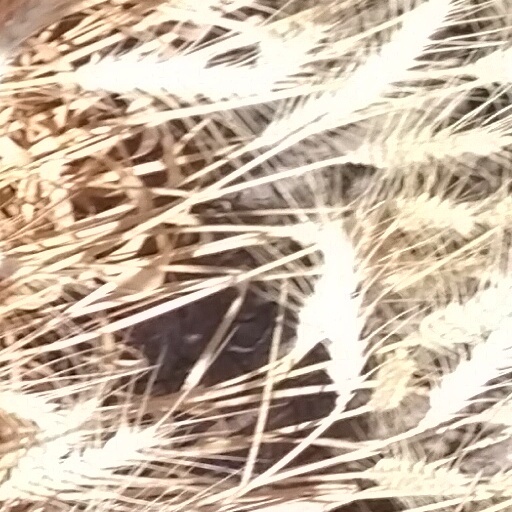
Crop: wheat